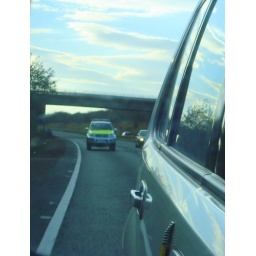
Seen in my (passenger) door mirror while northbound on the A1M in Yorkshire